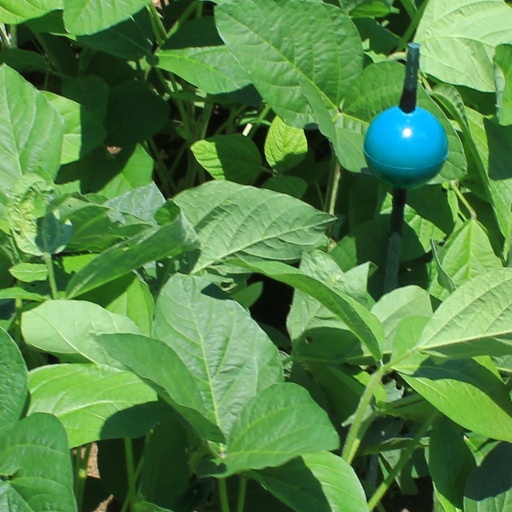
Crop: soybean